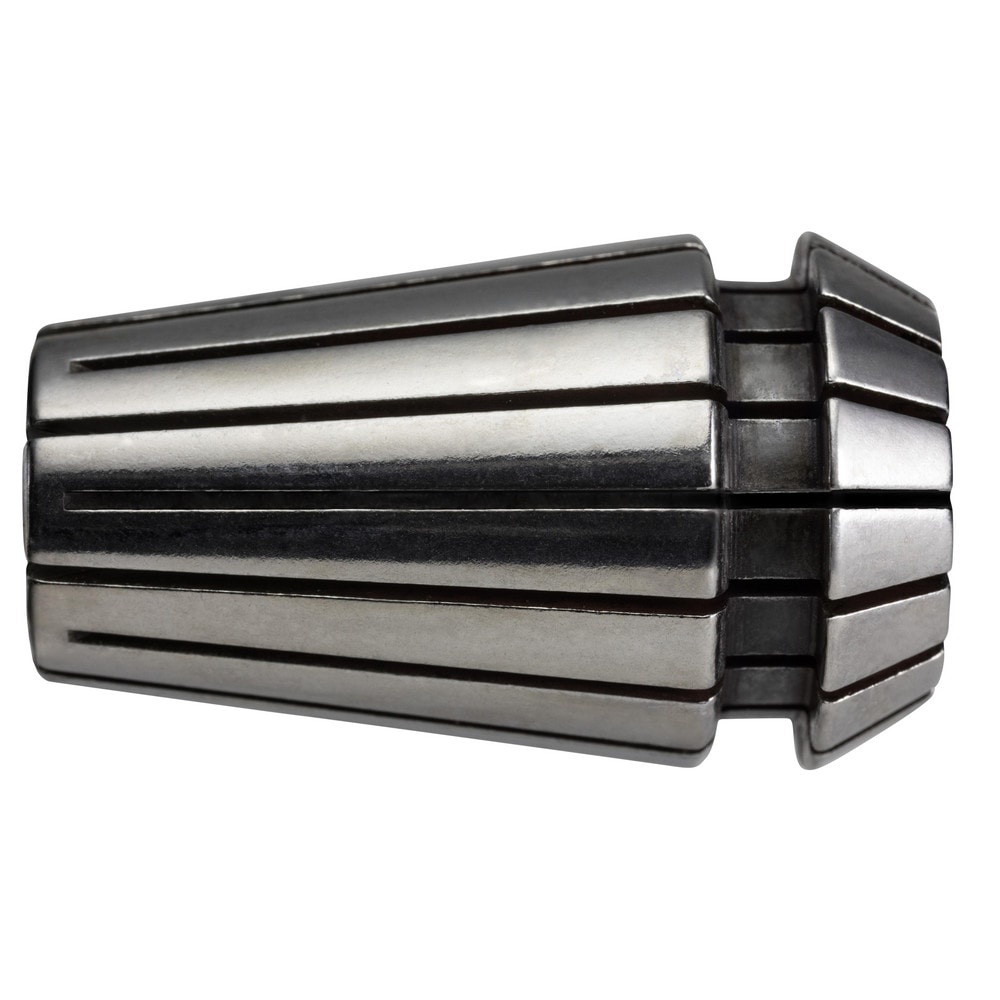
Tapered: ER20, 12.50 mm Collet Size
Item #: 84832732 Brand: Micro 100 Model #: ER20-492 Product Specifications Type Tapered Collet Series ER20 Collet Size (mm) 12.50 Through Coolant No UNSPSC Code 27112800 Country of Origin UNITED STATES
Brand: Micro 100
Category: Business & Industrial > Science & Laboratory > Laboratory Equipment > Microtomes